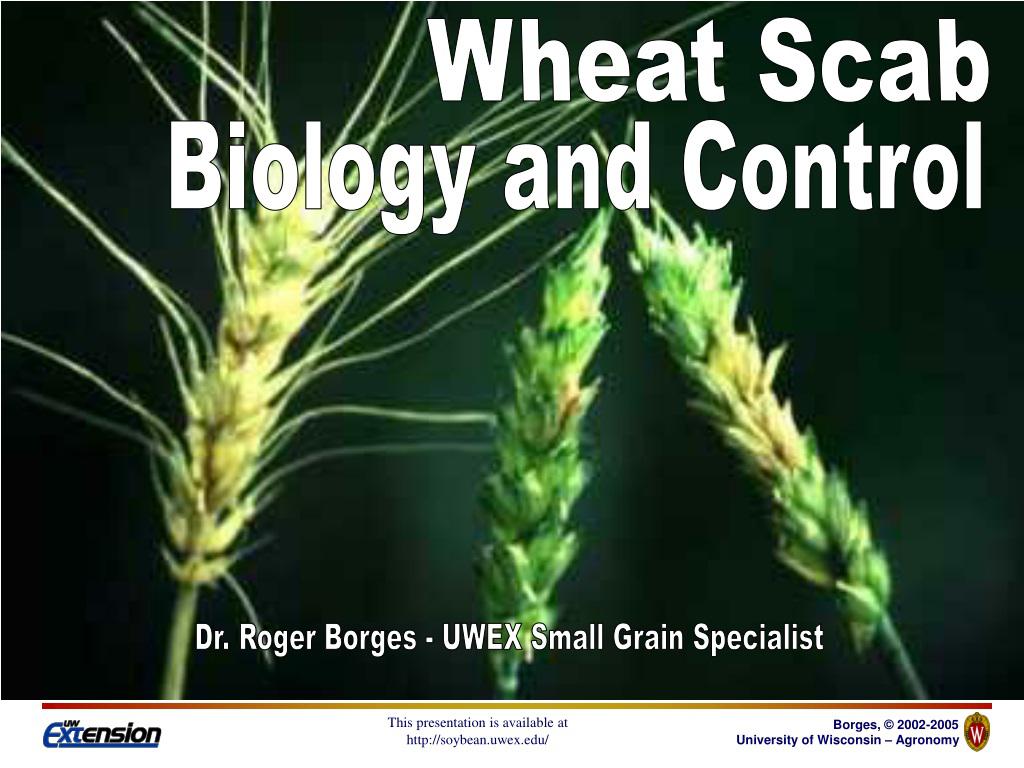
Plant: Wheat
Disease: wheat head scab